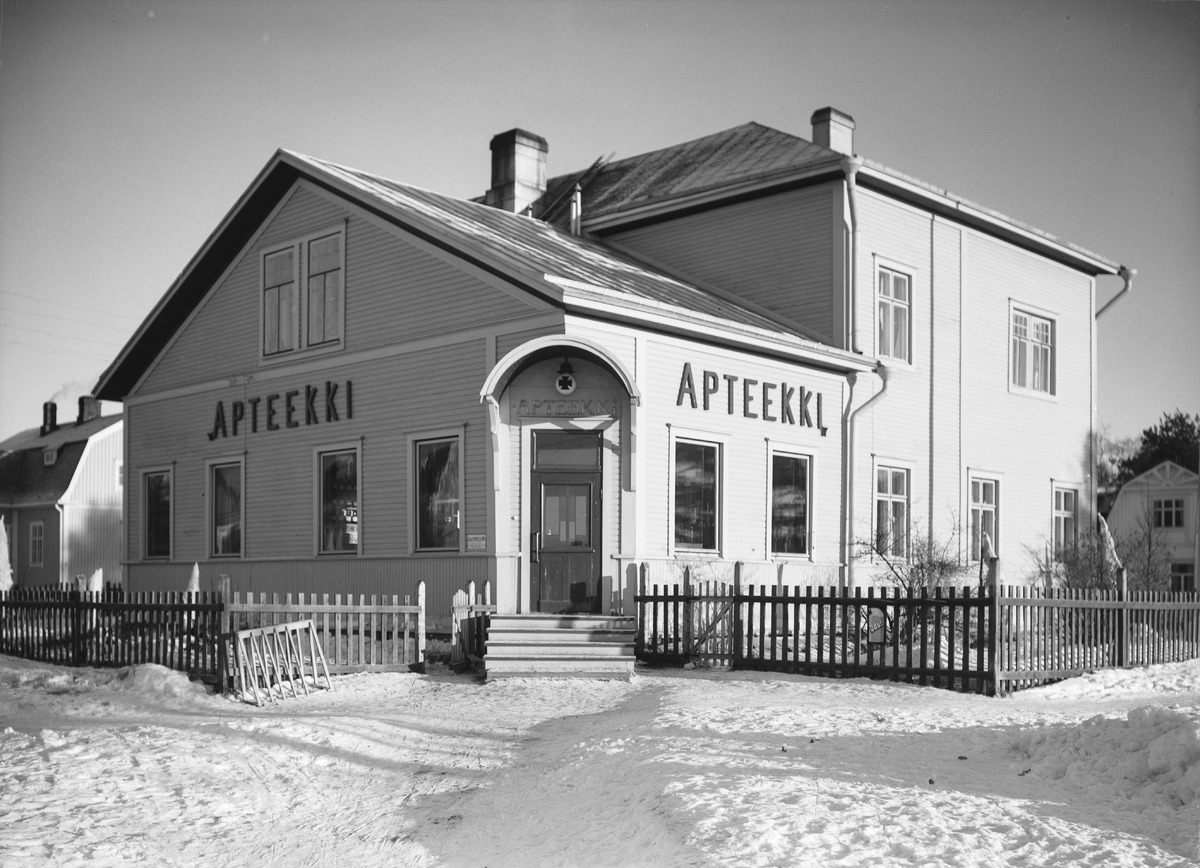
Tuiran apteekki
Tuira pharmacy
sisällön kuvaus: Tuiran apteekki 5.1.1934. content description: Tuira pharmacy on January 5, 1934.
Vuosi: 1934
Paikka: Suomi, Oulu, Suomi, Pohjois-Pohjanmaa, Oulu
Aiheet: ulkokuva; apteekit; rakennukset; liikerakennukset; pharmacy; buildings